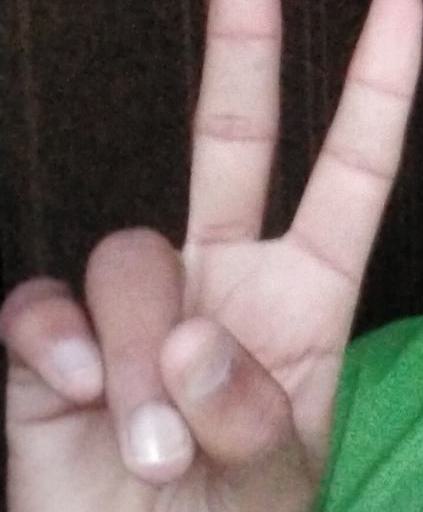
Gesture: peace